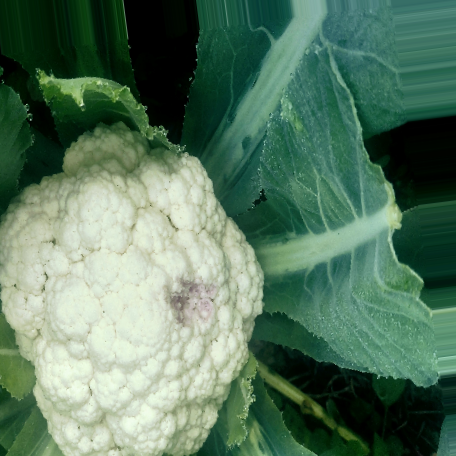
Label: Disease Free